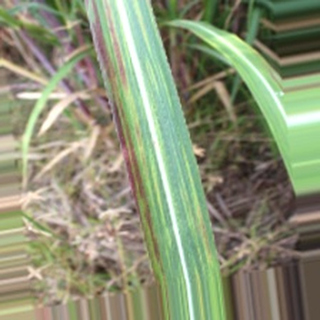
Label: sugarcane_bacterial_blight